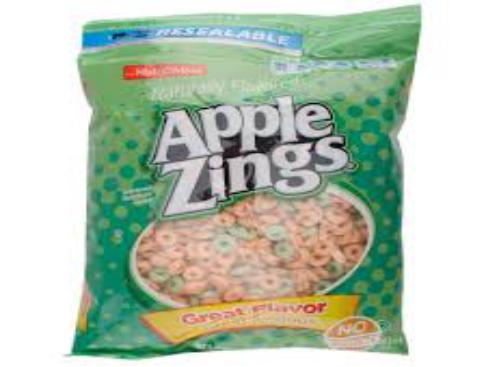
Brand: Apple Zings
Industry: Food